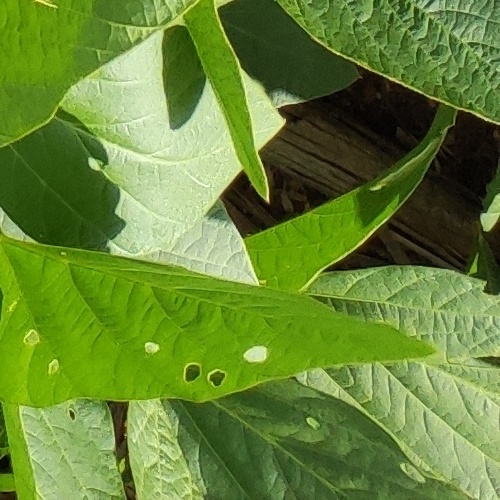
Label: Diabrotica_speciosa